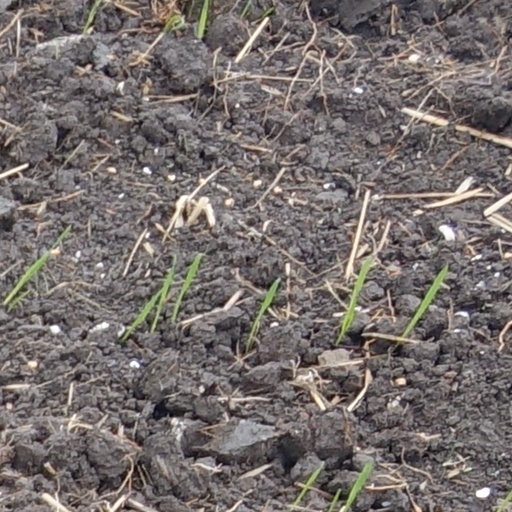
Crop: wheat